Tudur Penllyn

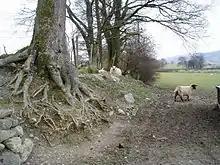
Sheep on the slopes beneath Caer-Gai, where Tudur Penllyn farmed. Tudur worked as a drover, trading the wool of his flocks in English markets.

Tudur lived through the Wars of the Roses, in which his patrons (notably Rheinallt ap Gruffudd of Mold, also a patron of Lewys Glyn Cothi, and Dafydd Siencyn, a supporter of Jasper Tudor) mainly adhered to the Lancastrian party. As well as travelling throughout Wales as a poet, Tudur seems to have worked as a drover, grazier, and trader in wool. His fellow poet Guto'r Glyn chided him in humorous verse after he failed to assist Guto in a disastrous droving venture (he also gives a clue to Tudur's personal appearance, describing him as long-haired in comparison to Guto's own baldness).